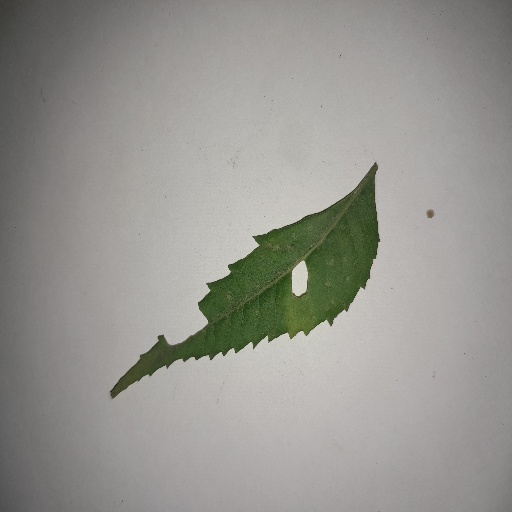
Species: Neem
Leaf condition: Shot Hole Leaf